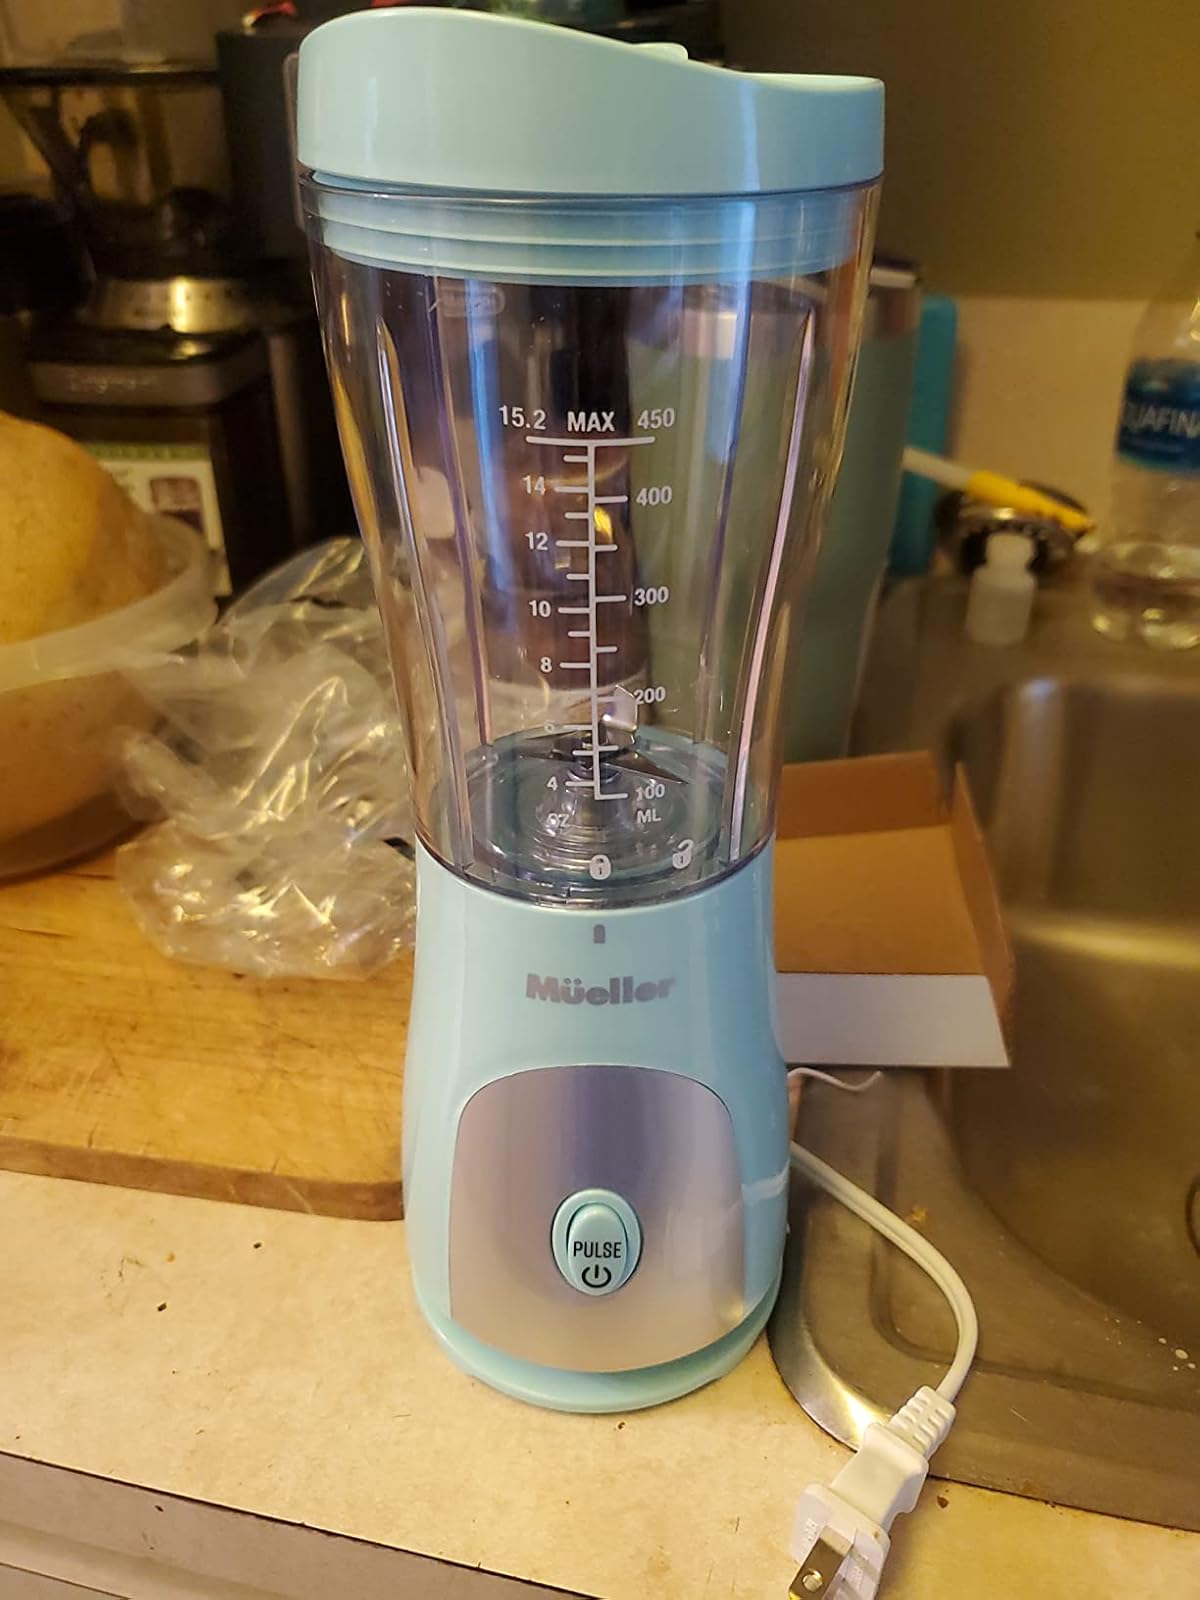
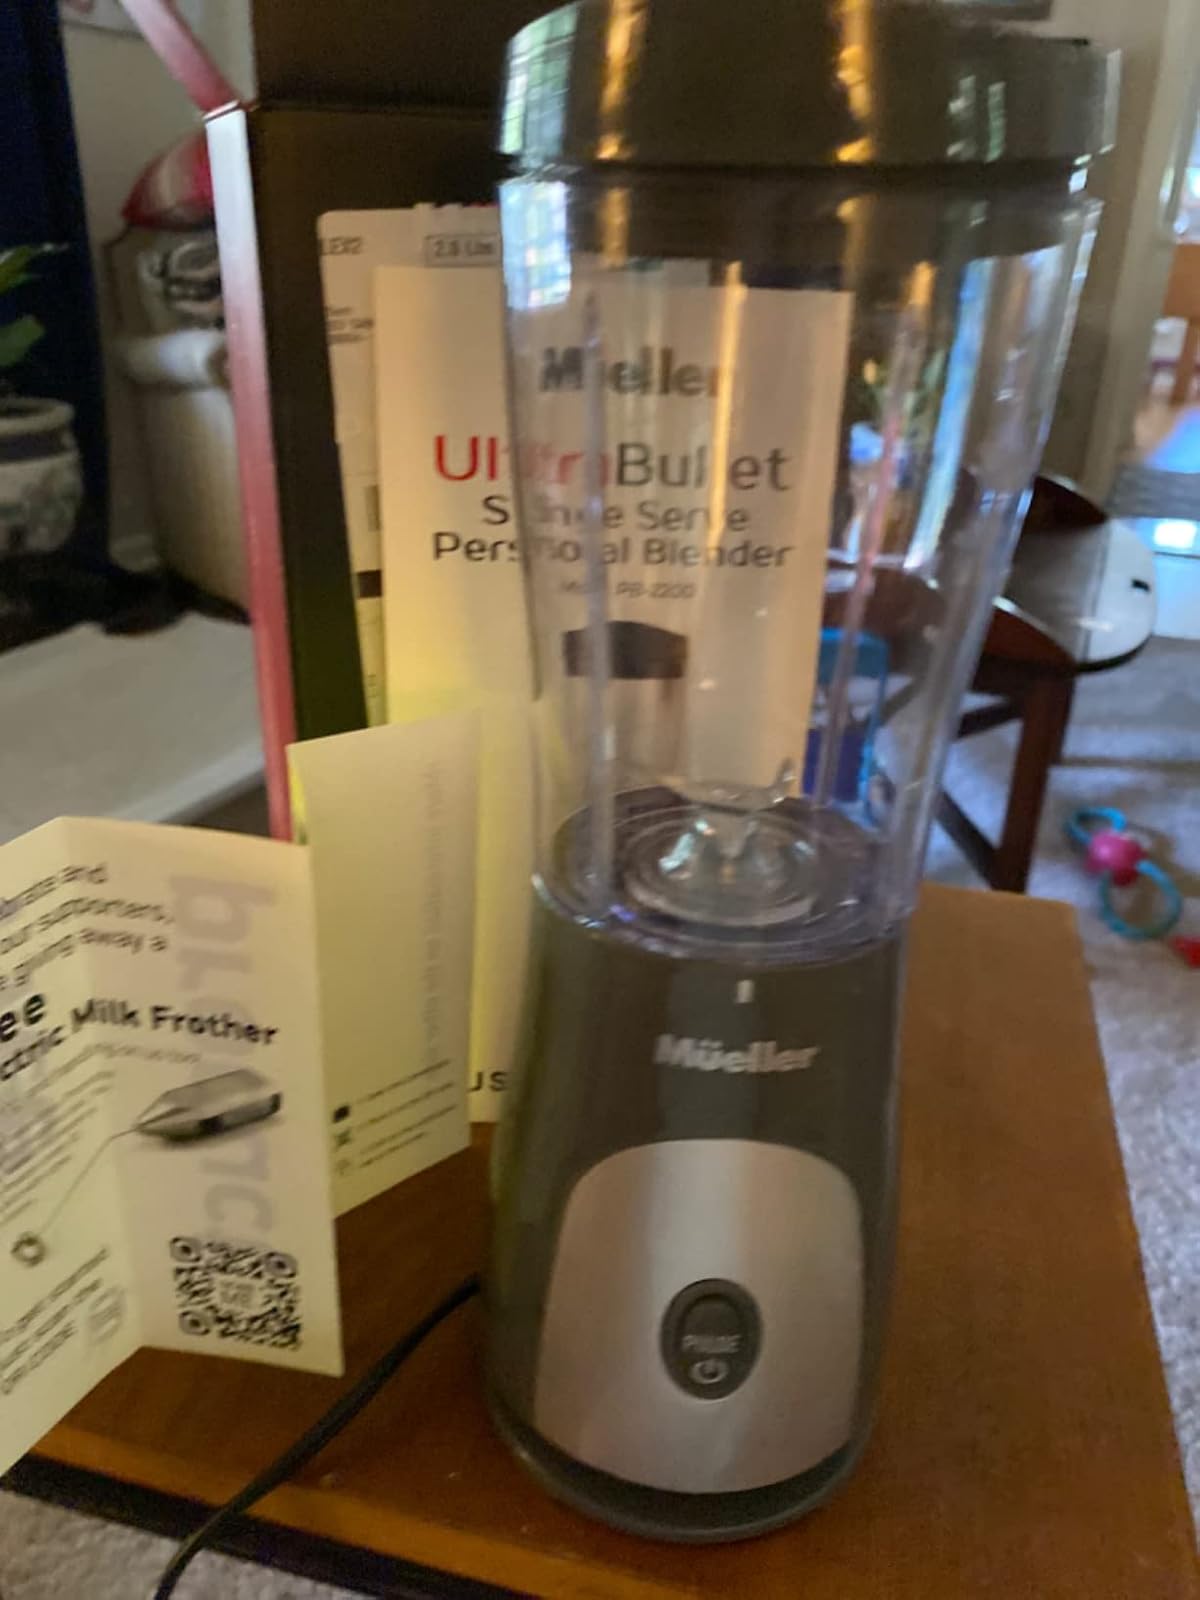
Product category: items_blender
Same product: no